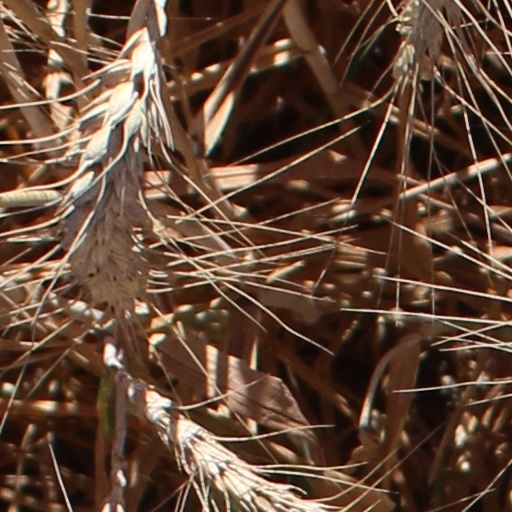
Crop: wheat